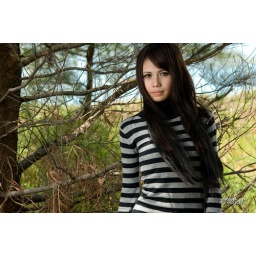
Strobist info:Shot under tree shade.1x Sony F58AM diffused with white umbrella on camera left.